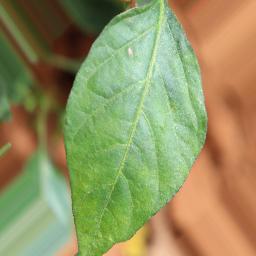
Label: healthy